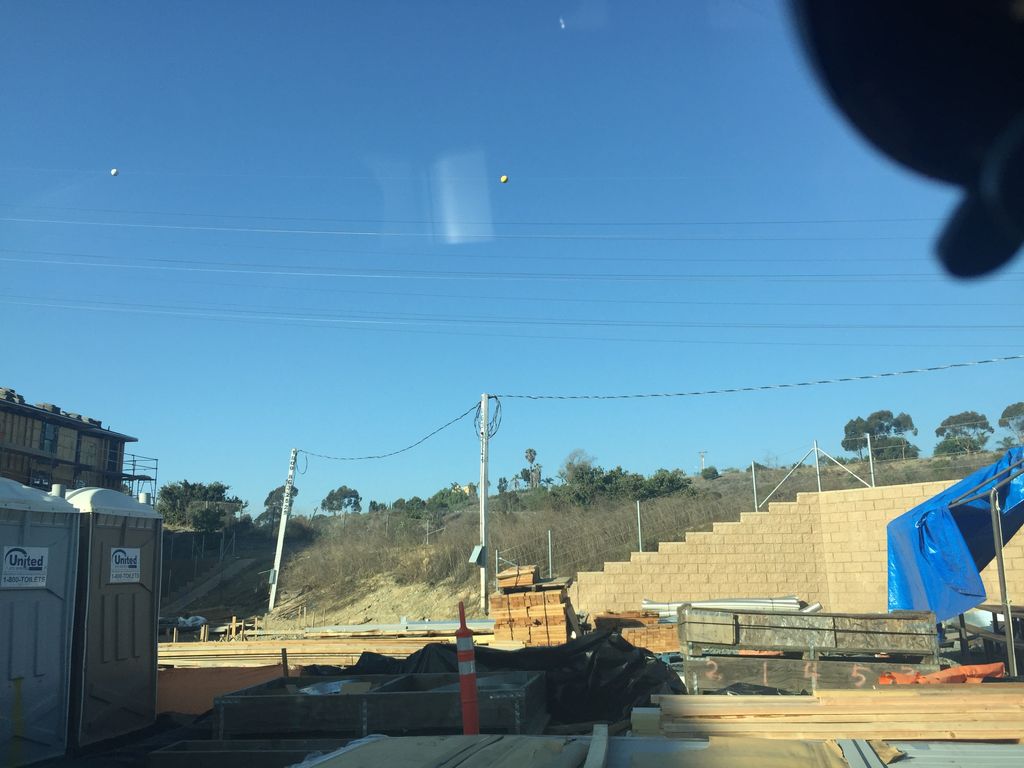
Label: Construction Site
Location: San Diego, California, United States
Date: 2019-12-13T22:22:50.250000+00:00